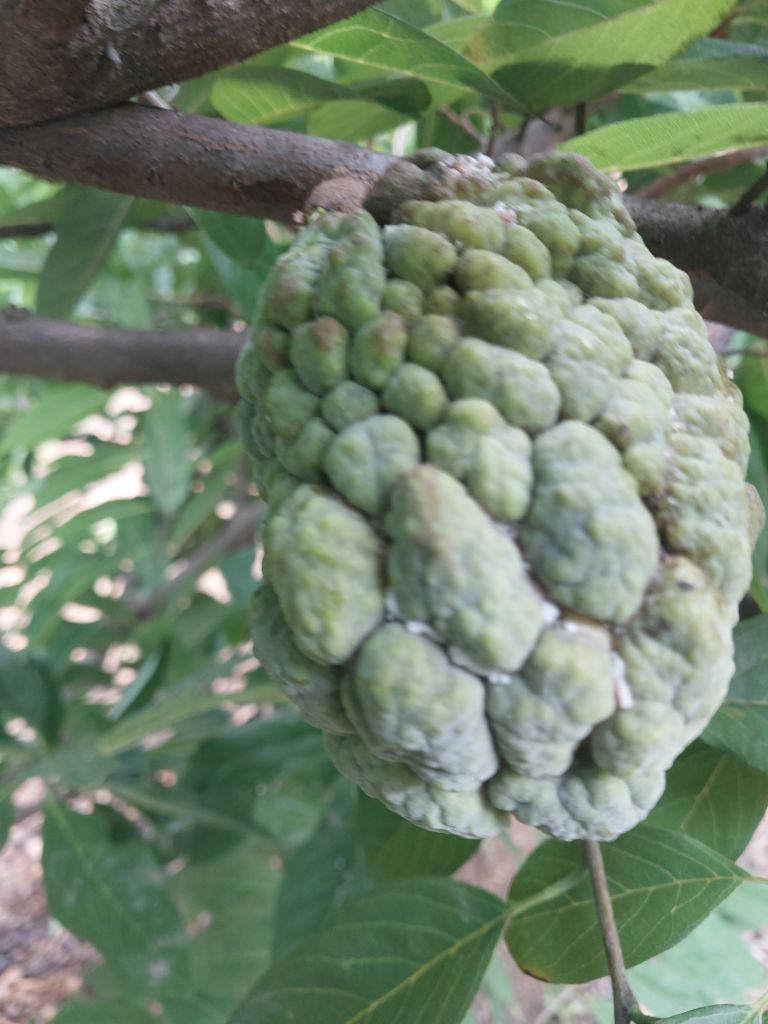
Disease label: Athracnose